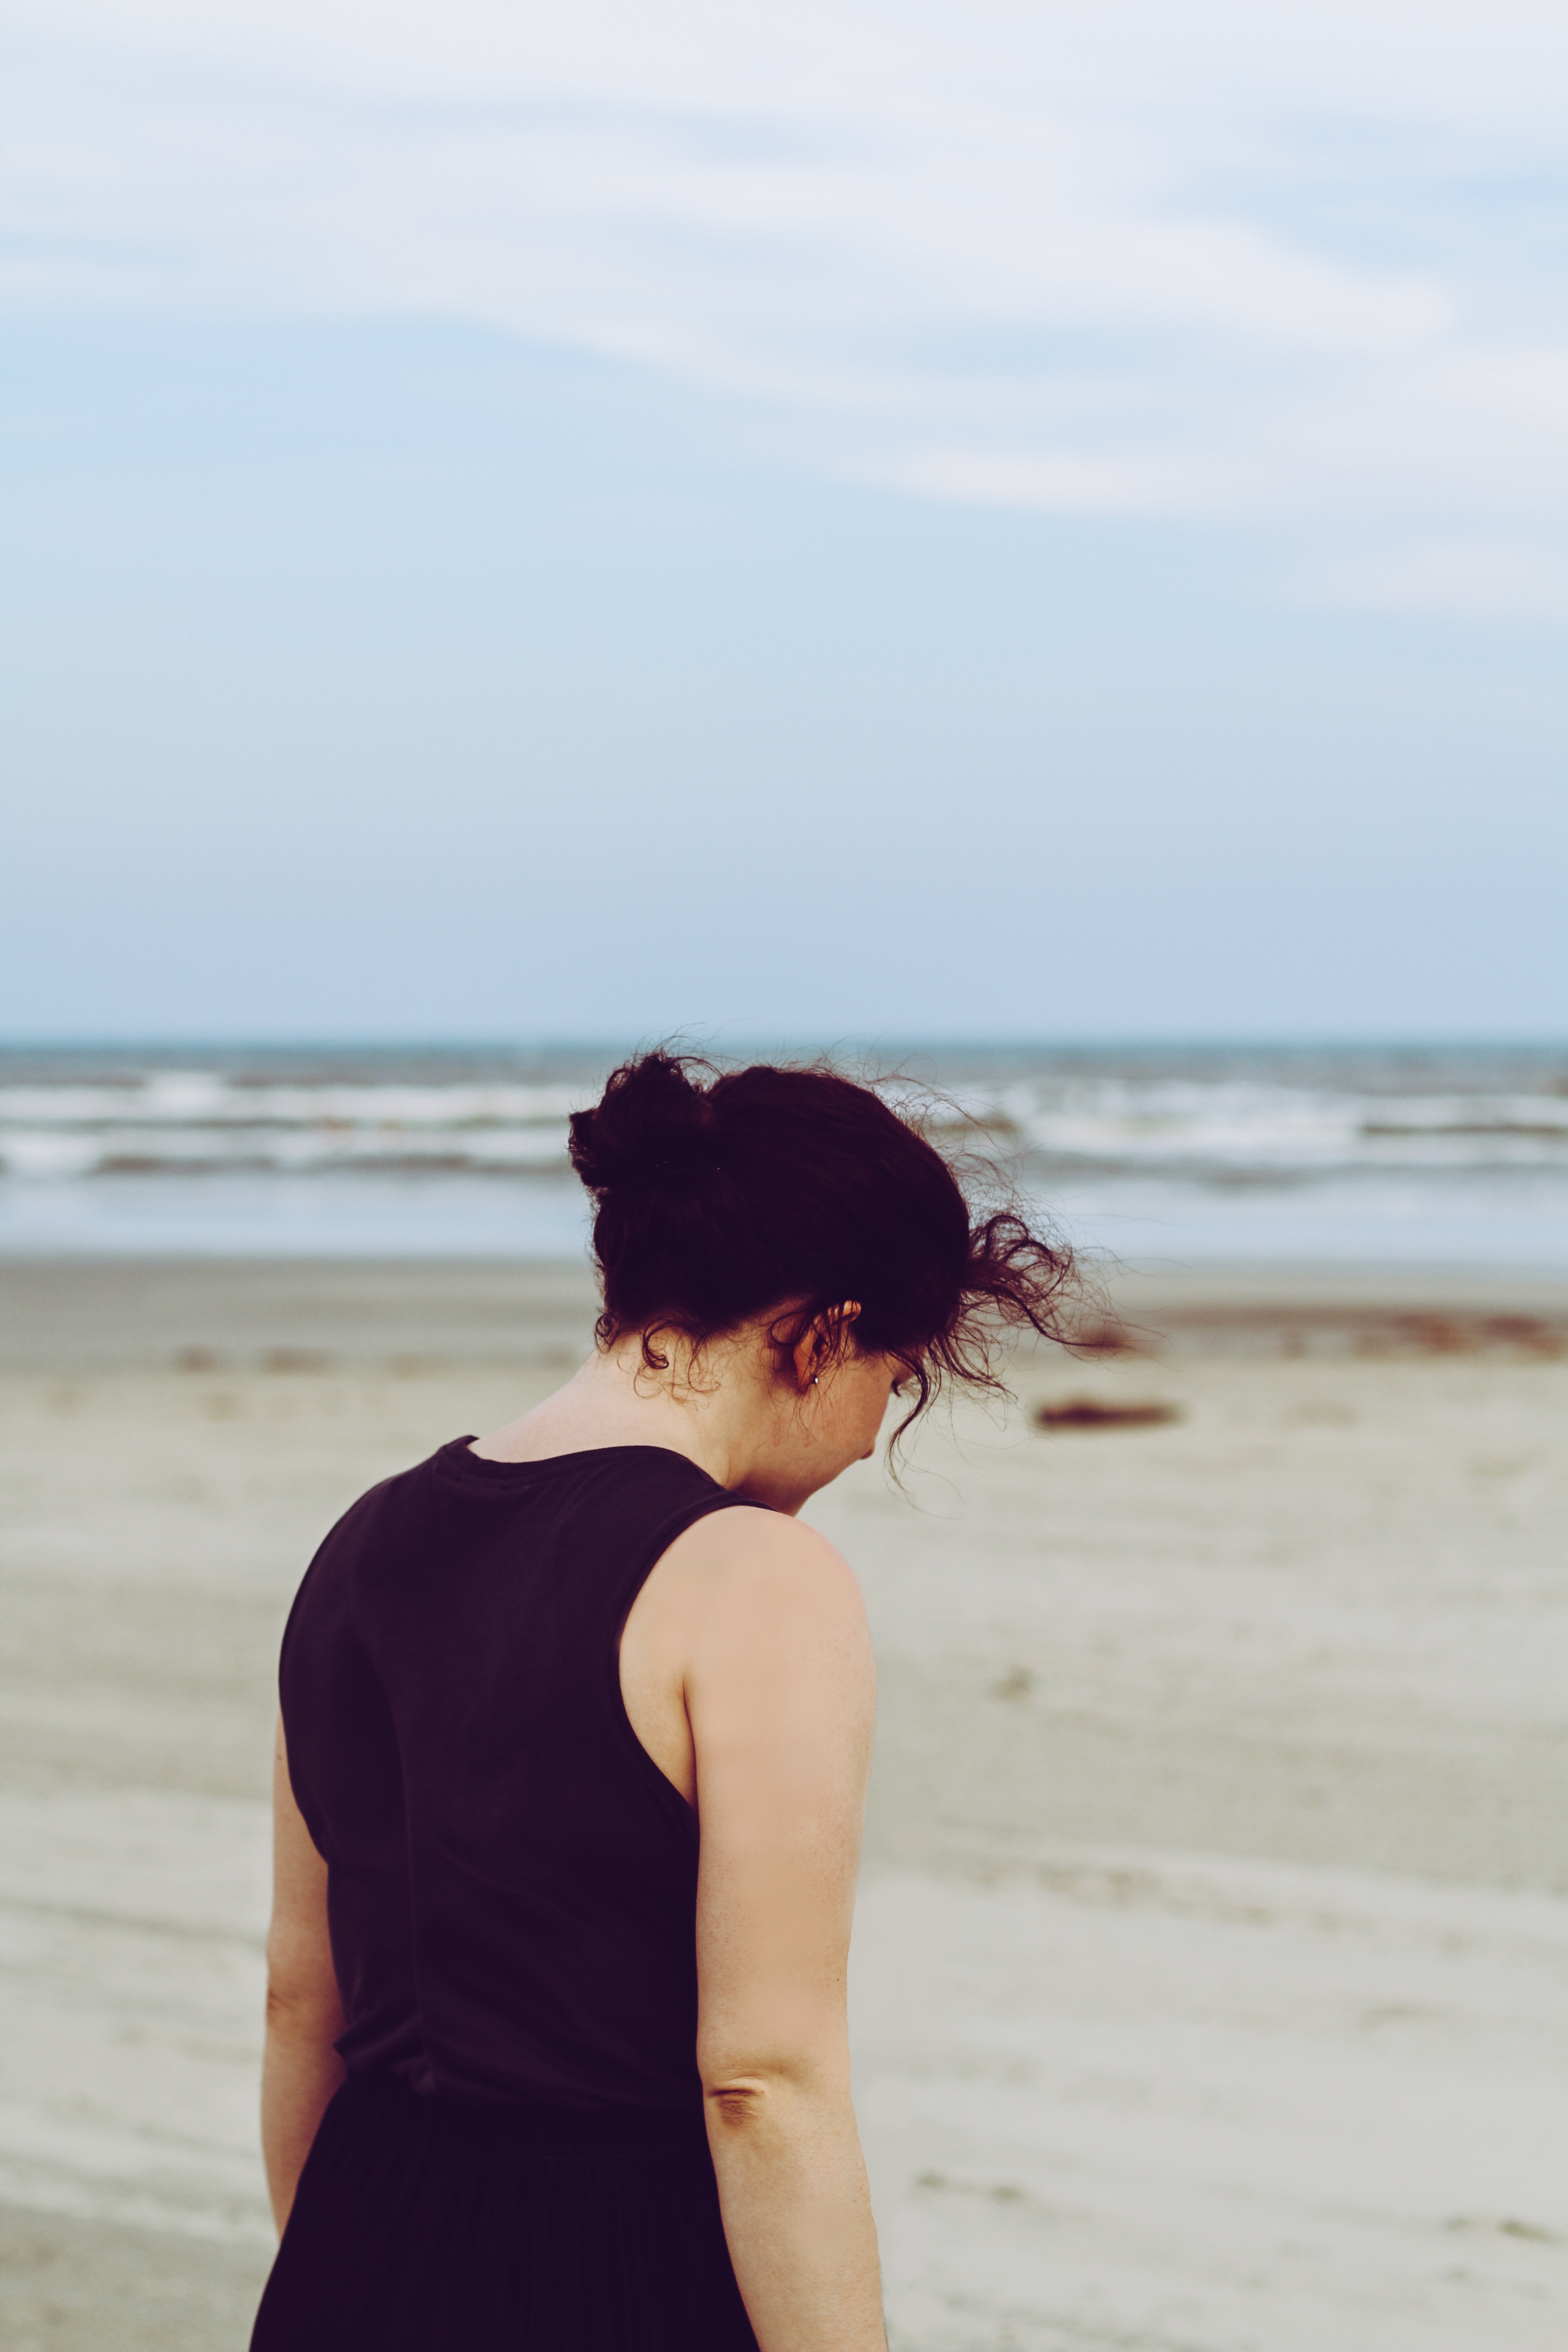
beach, sea, coast, sand, ocean, girl, woman, sunset, shore, wave, vacation, female, brunette, model, blue, lady, body of water, caucasian, dress, photograph, beauty, omwan, photo shoot